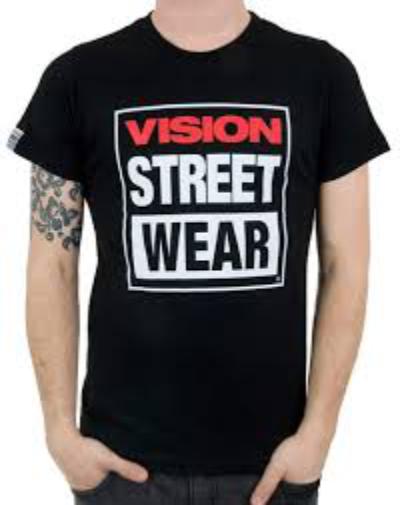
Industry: Clothes